Distribution network operator

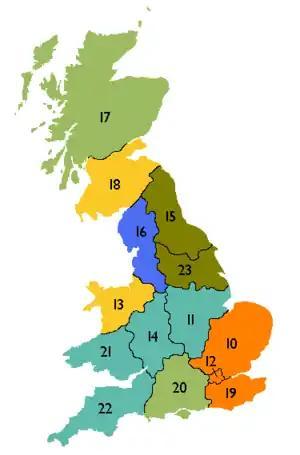
Map of DNO licence areas, coloured by company group (situation as of 2010)

In 1990, the area boards were replaced by regional electricity companies, which were then privatised. The distribution network operators are the successors to the distribution arms of the regional electricity companies. The distribution network operators have a trade association called the Energy Networks Association.